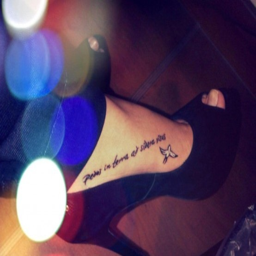
with your feet on the ground , look at the sky